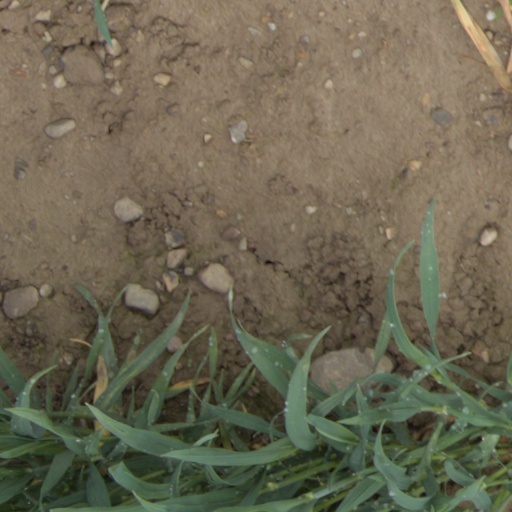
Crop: wheat